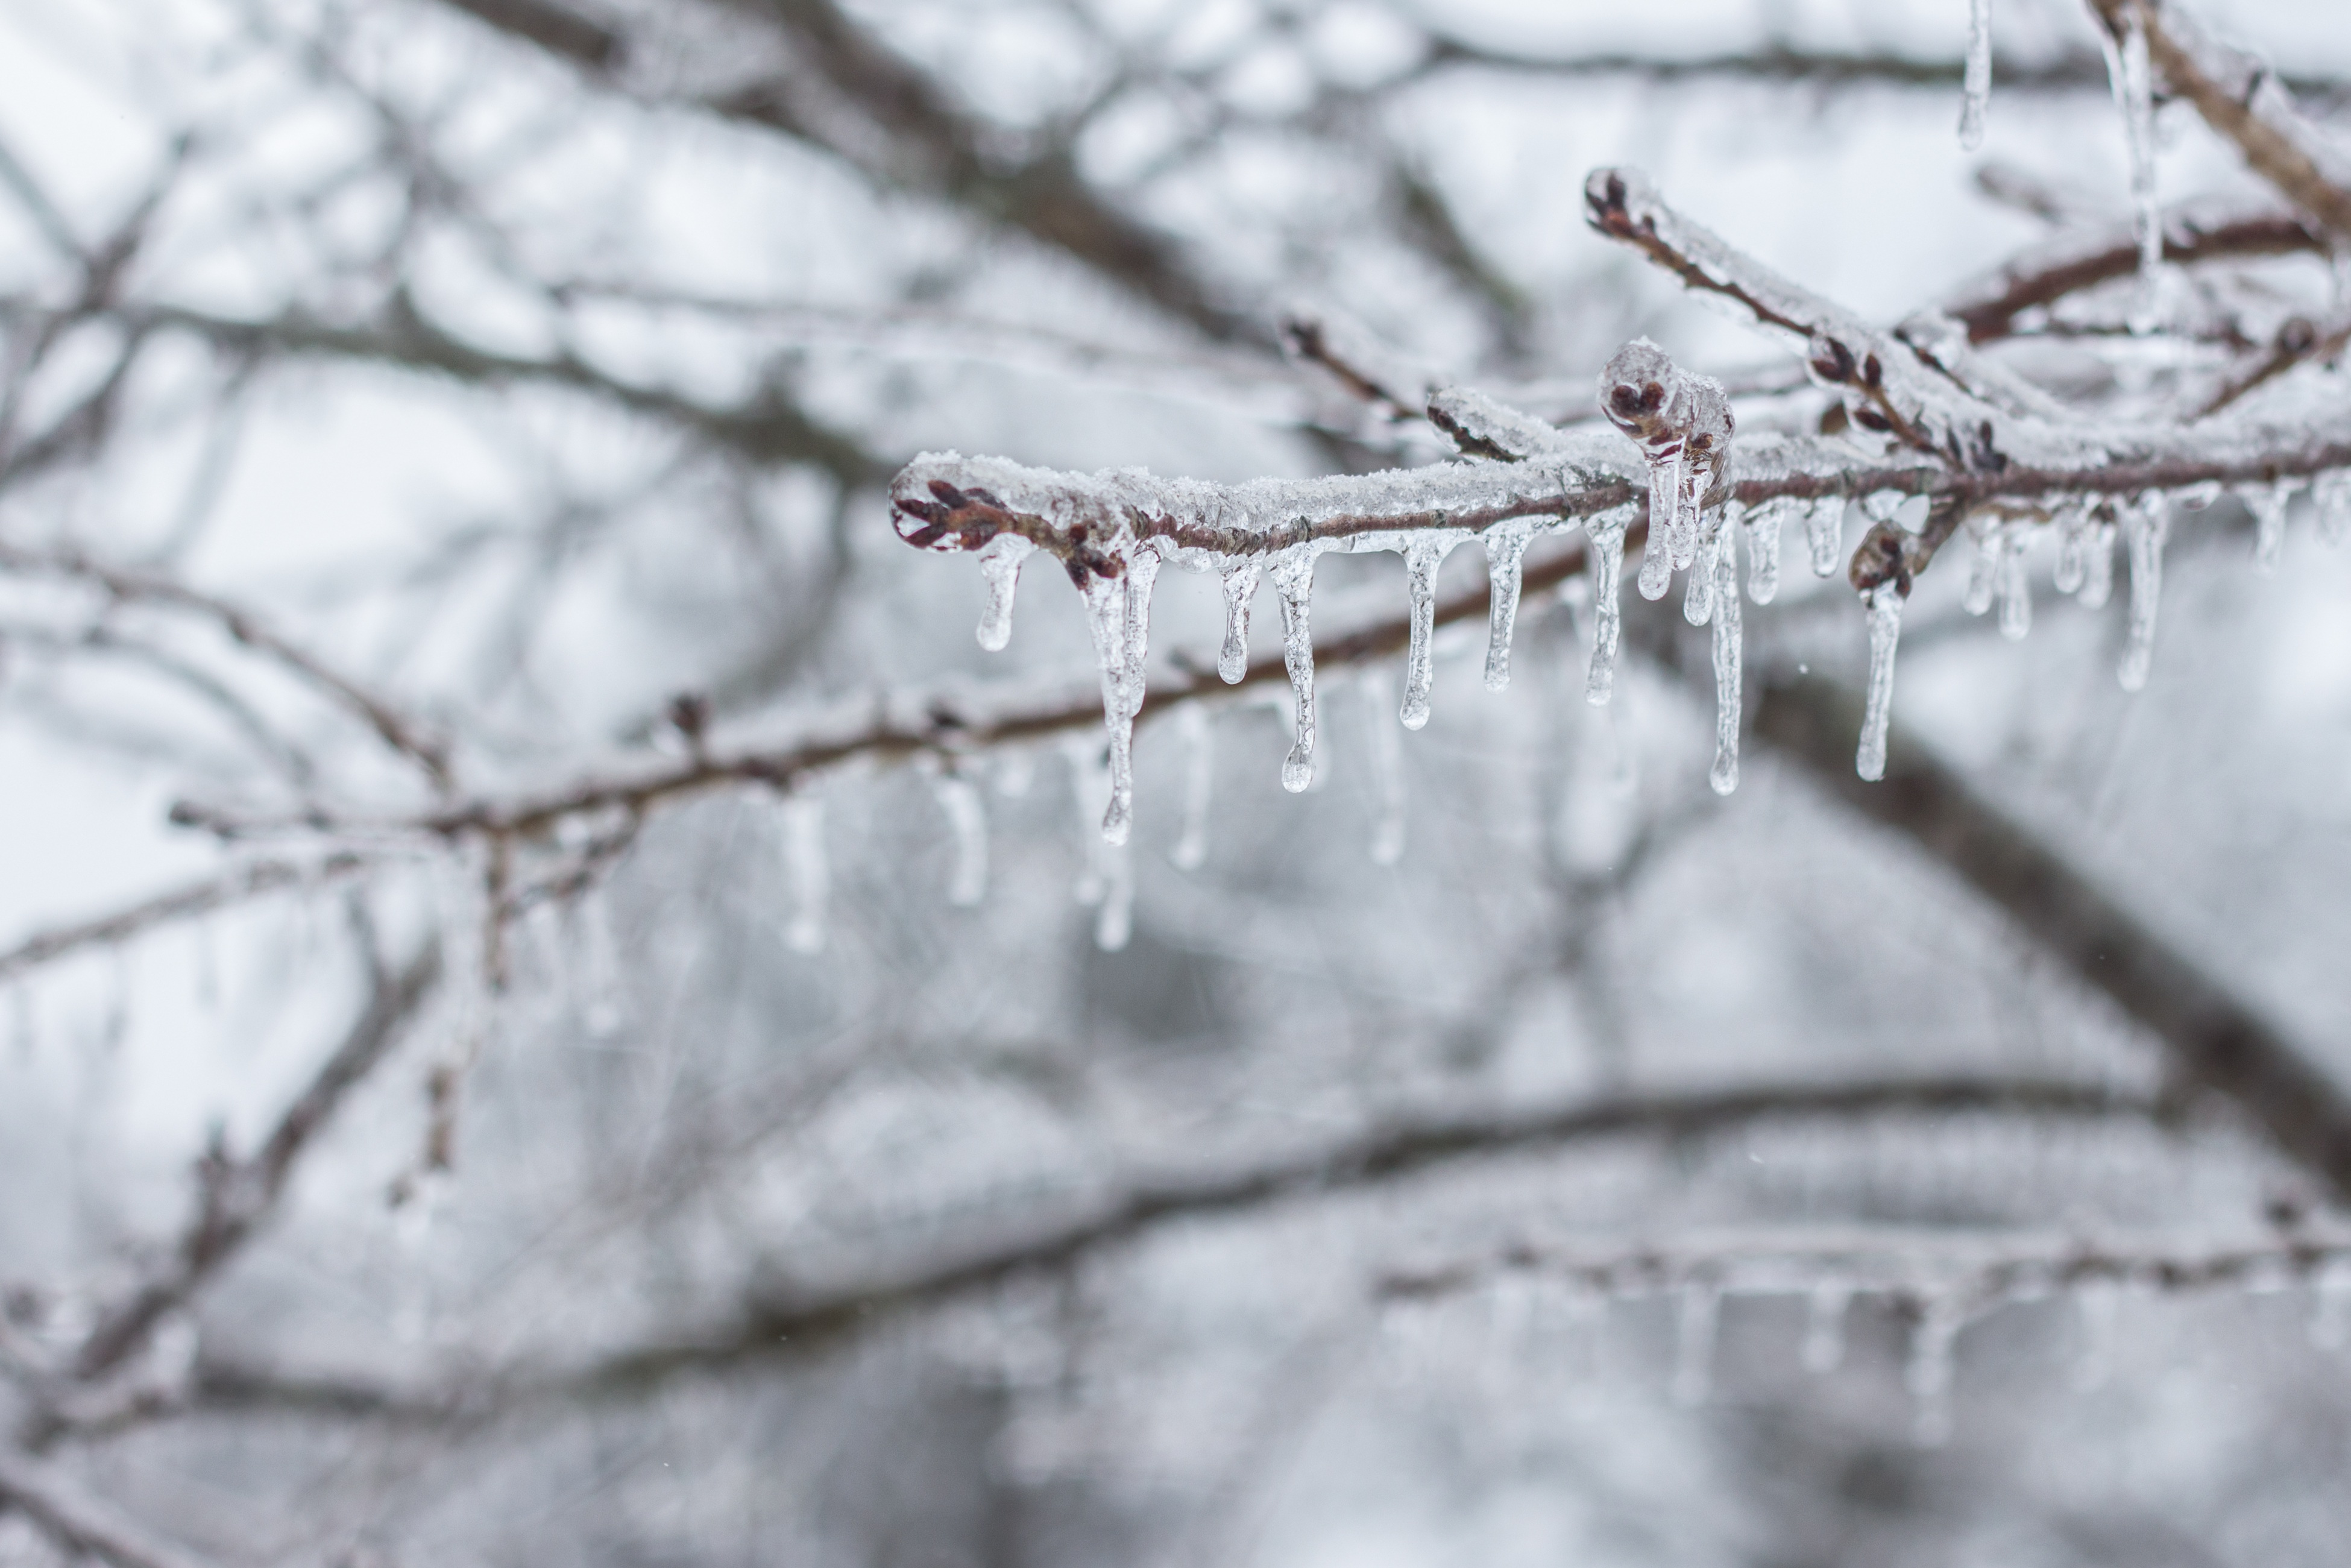
tree, water, nature, outdoor, branch, snow, cold, winter, white, texture, leaf, frost, clear, ice, weather, frozen, christmas, close, season, twig, close up, icy, icicle, xmas, freezing, plant stem